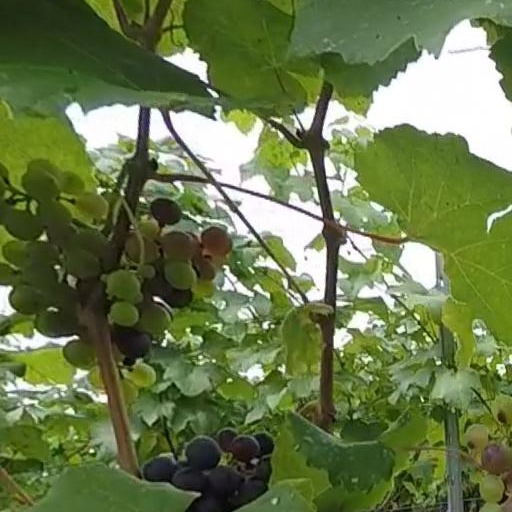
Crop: grape